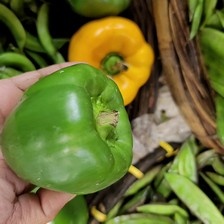
Label: capsicum